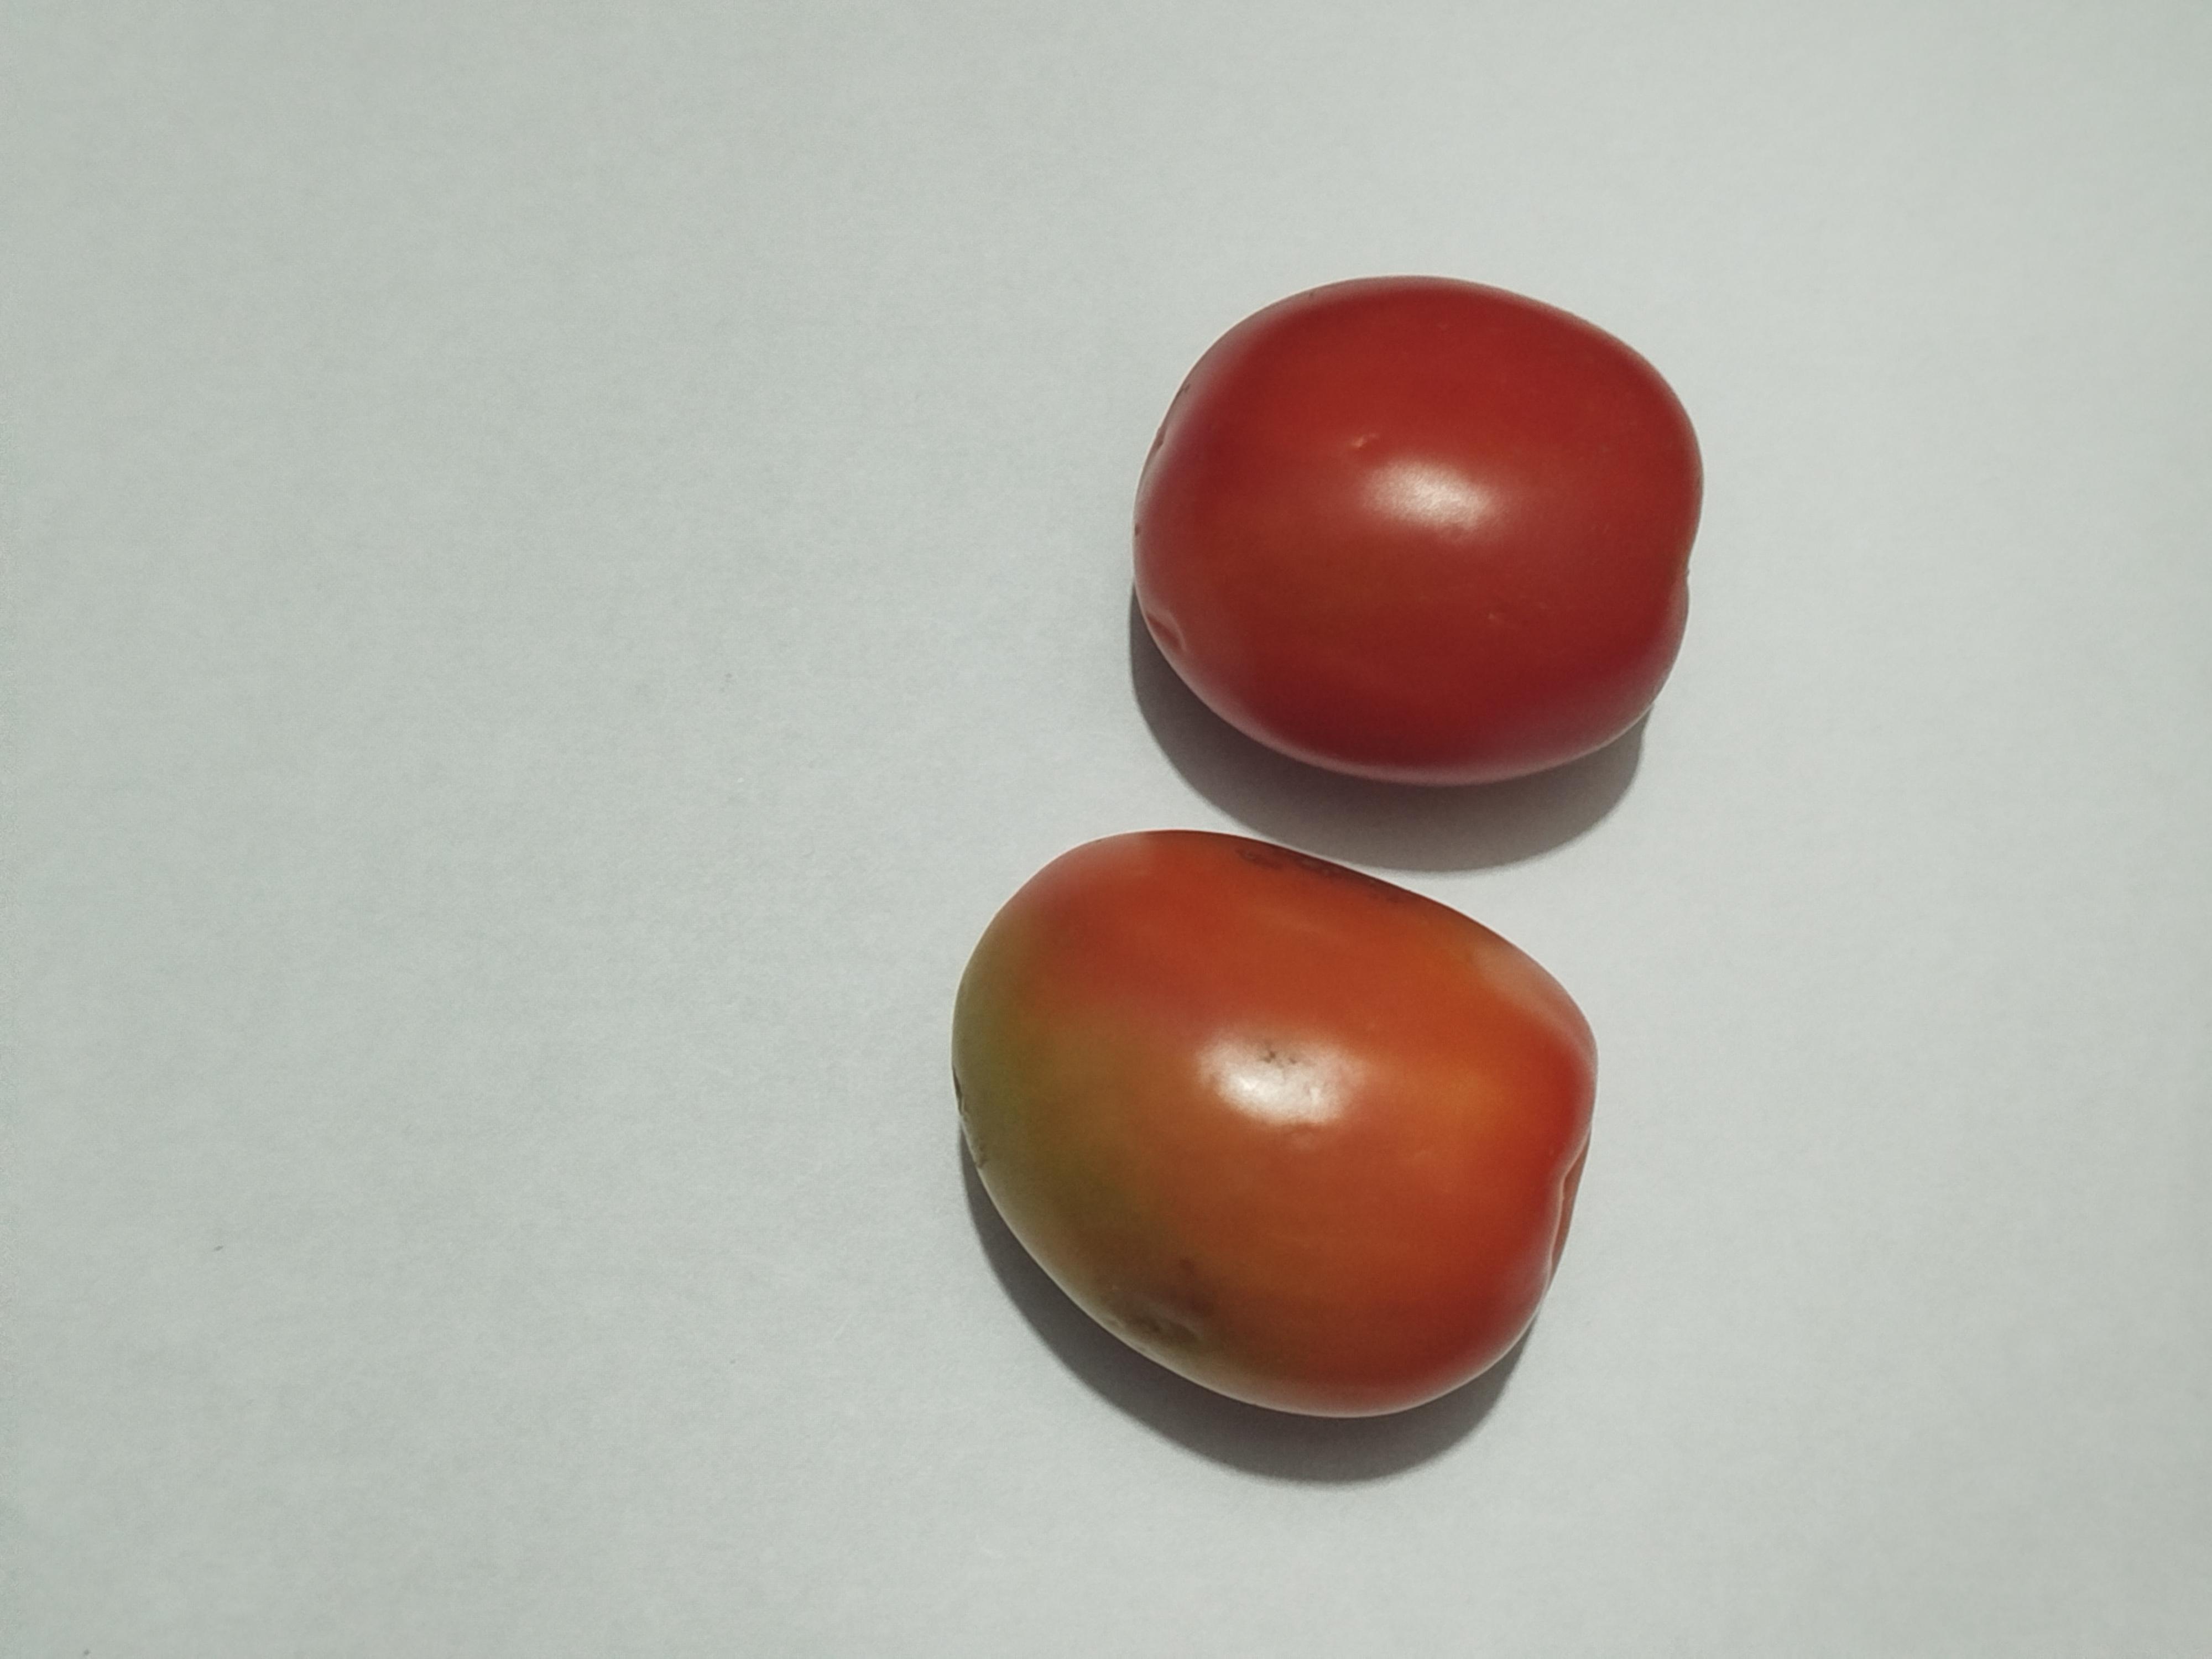
Label: Tomato